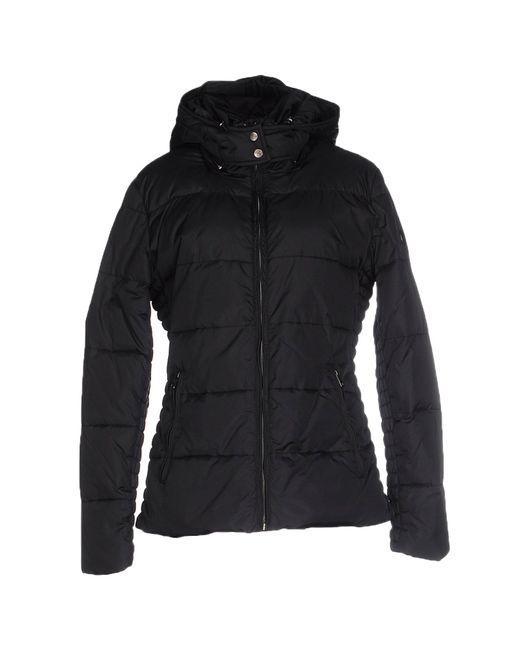
Leichte, wasserabweisende Langarm-Pufferjacke für Damen